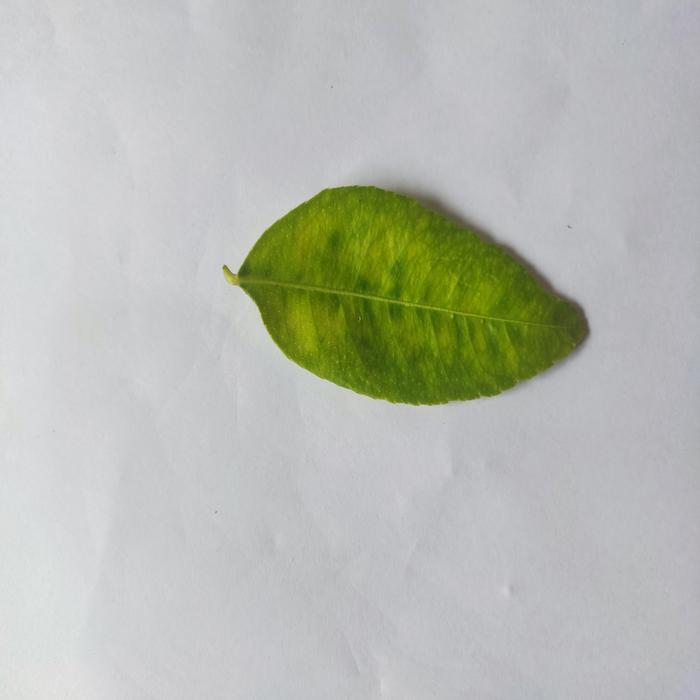
Crop: Lemon
Leaf condition: Citrus